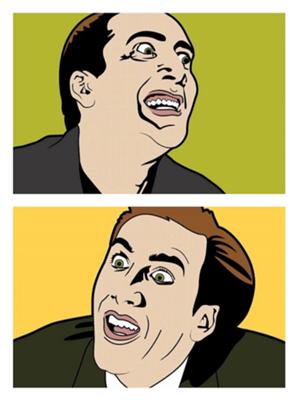
回答: 「ワサビじゃ、ボケェ~」『マスタードですぅ~、ハゲ』